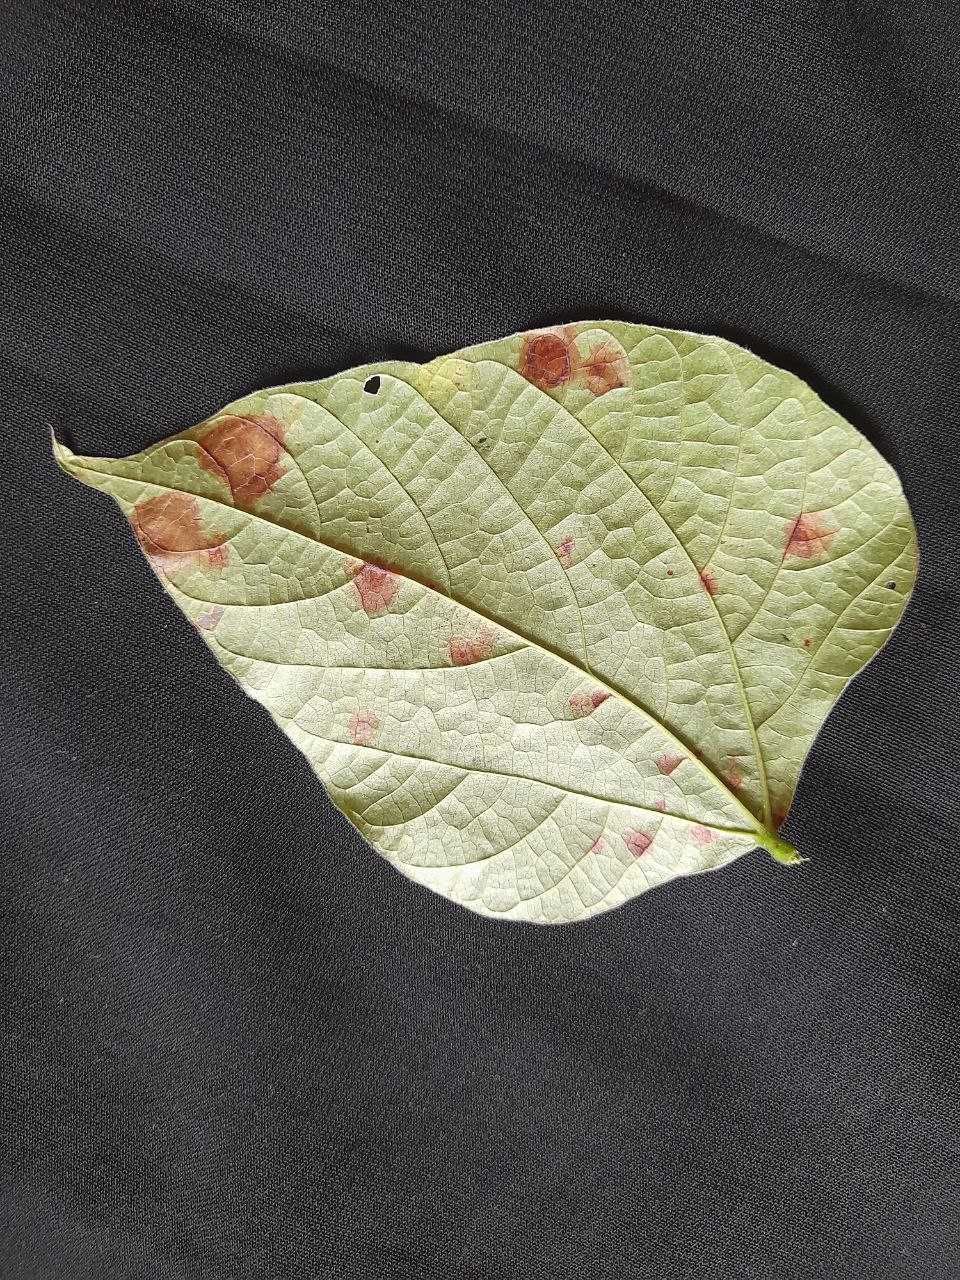
Crop: bean
Leaf condition: Rust